Thompson submachine gun

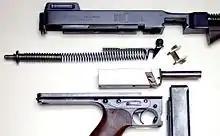
Thompson 1921, field stripped

Thompson submachine guns were used by both sides during the 1948 Arab-Israeli war. Following the war, Thompsons were issued to members of Israel's elite Unit 101, upon the formation of that unit in 1953.